British Columbia Highway 6

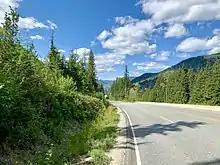
Highway 6 looking north towards Nelson in the Selkirk mountains.

Highway 6 begins at the Canada–United States border crossing at Nelway, where it connects with Washington State Route 31. The highway parallels the Salmo River for the rivers entire length from Nelson to the border and many views of the river can be seen from the highway. From the Canada–United States border, it travels north through the Selkirk Mountains for to the Burnt Flat Junction, where the Crowsnest Highway (Highway 3) merges onto it from the east. Highway 3 and Highway 6 share a concurrency north for to the town of Salmo, where Highway 3 diverges west.